Medieval antisemitism

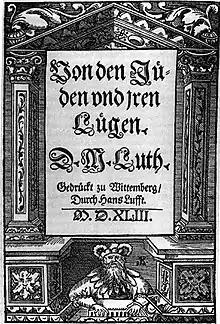
Luther's 1543 pamphlet "On the Jews and Their Lies"

Martin Luther, an Augustinian friar and an ecclesiastical reformer whose teachings inspired the Protestant Reformation, wrote antagonistically about Jews in his book "On the Jews and their Lies", which describes the Jews in extremely harsh terms, excoriates them, and provides detailed recommendations for a pogrom against them and their permanent oppression and/or expulsion. At one point in "On the Jews and Their Lies", Martin Luther goes even as far to write "that we are at fault in not slaying them." Notably, Luther's intense hostility towards Jews moved away from a long-standing custom, developed by Augustine in the early fifth century, of assigning Jews the protected status as relics of the pre-Christ Biblical past who are thus useful to Christians and should not face expulsion. Luther's writings instead instigated another wave of political expulsions of Jewish populations from German localities, in the years immediately succeeding the release of “On the Jews and Their Lies” and for a few decades after the fact. According to Paul Johnson, Luther's book "may be termed the first work of modern anti-Semitism, and a giant step forward on the road to the Holocaust."